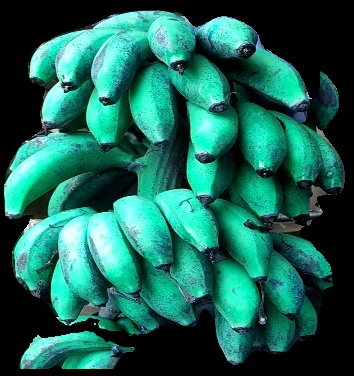
Variety: rasbale
Grade: grade3